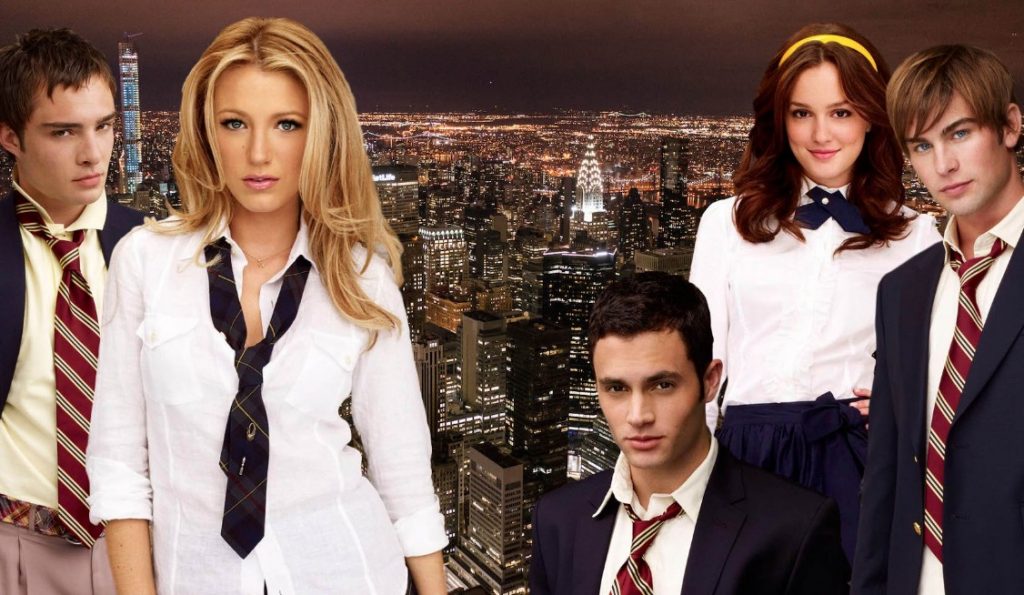
Gender: women